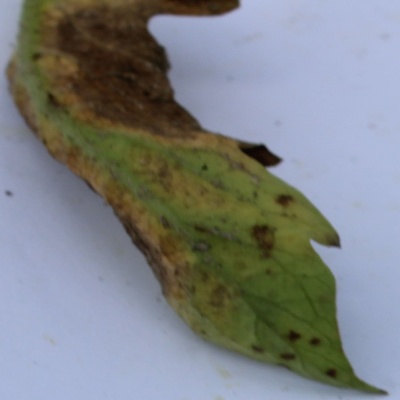
Crop: Tomato
Condition: verticulium wilt